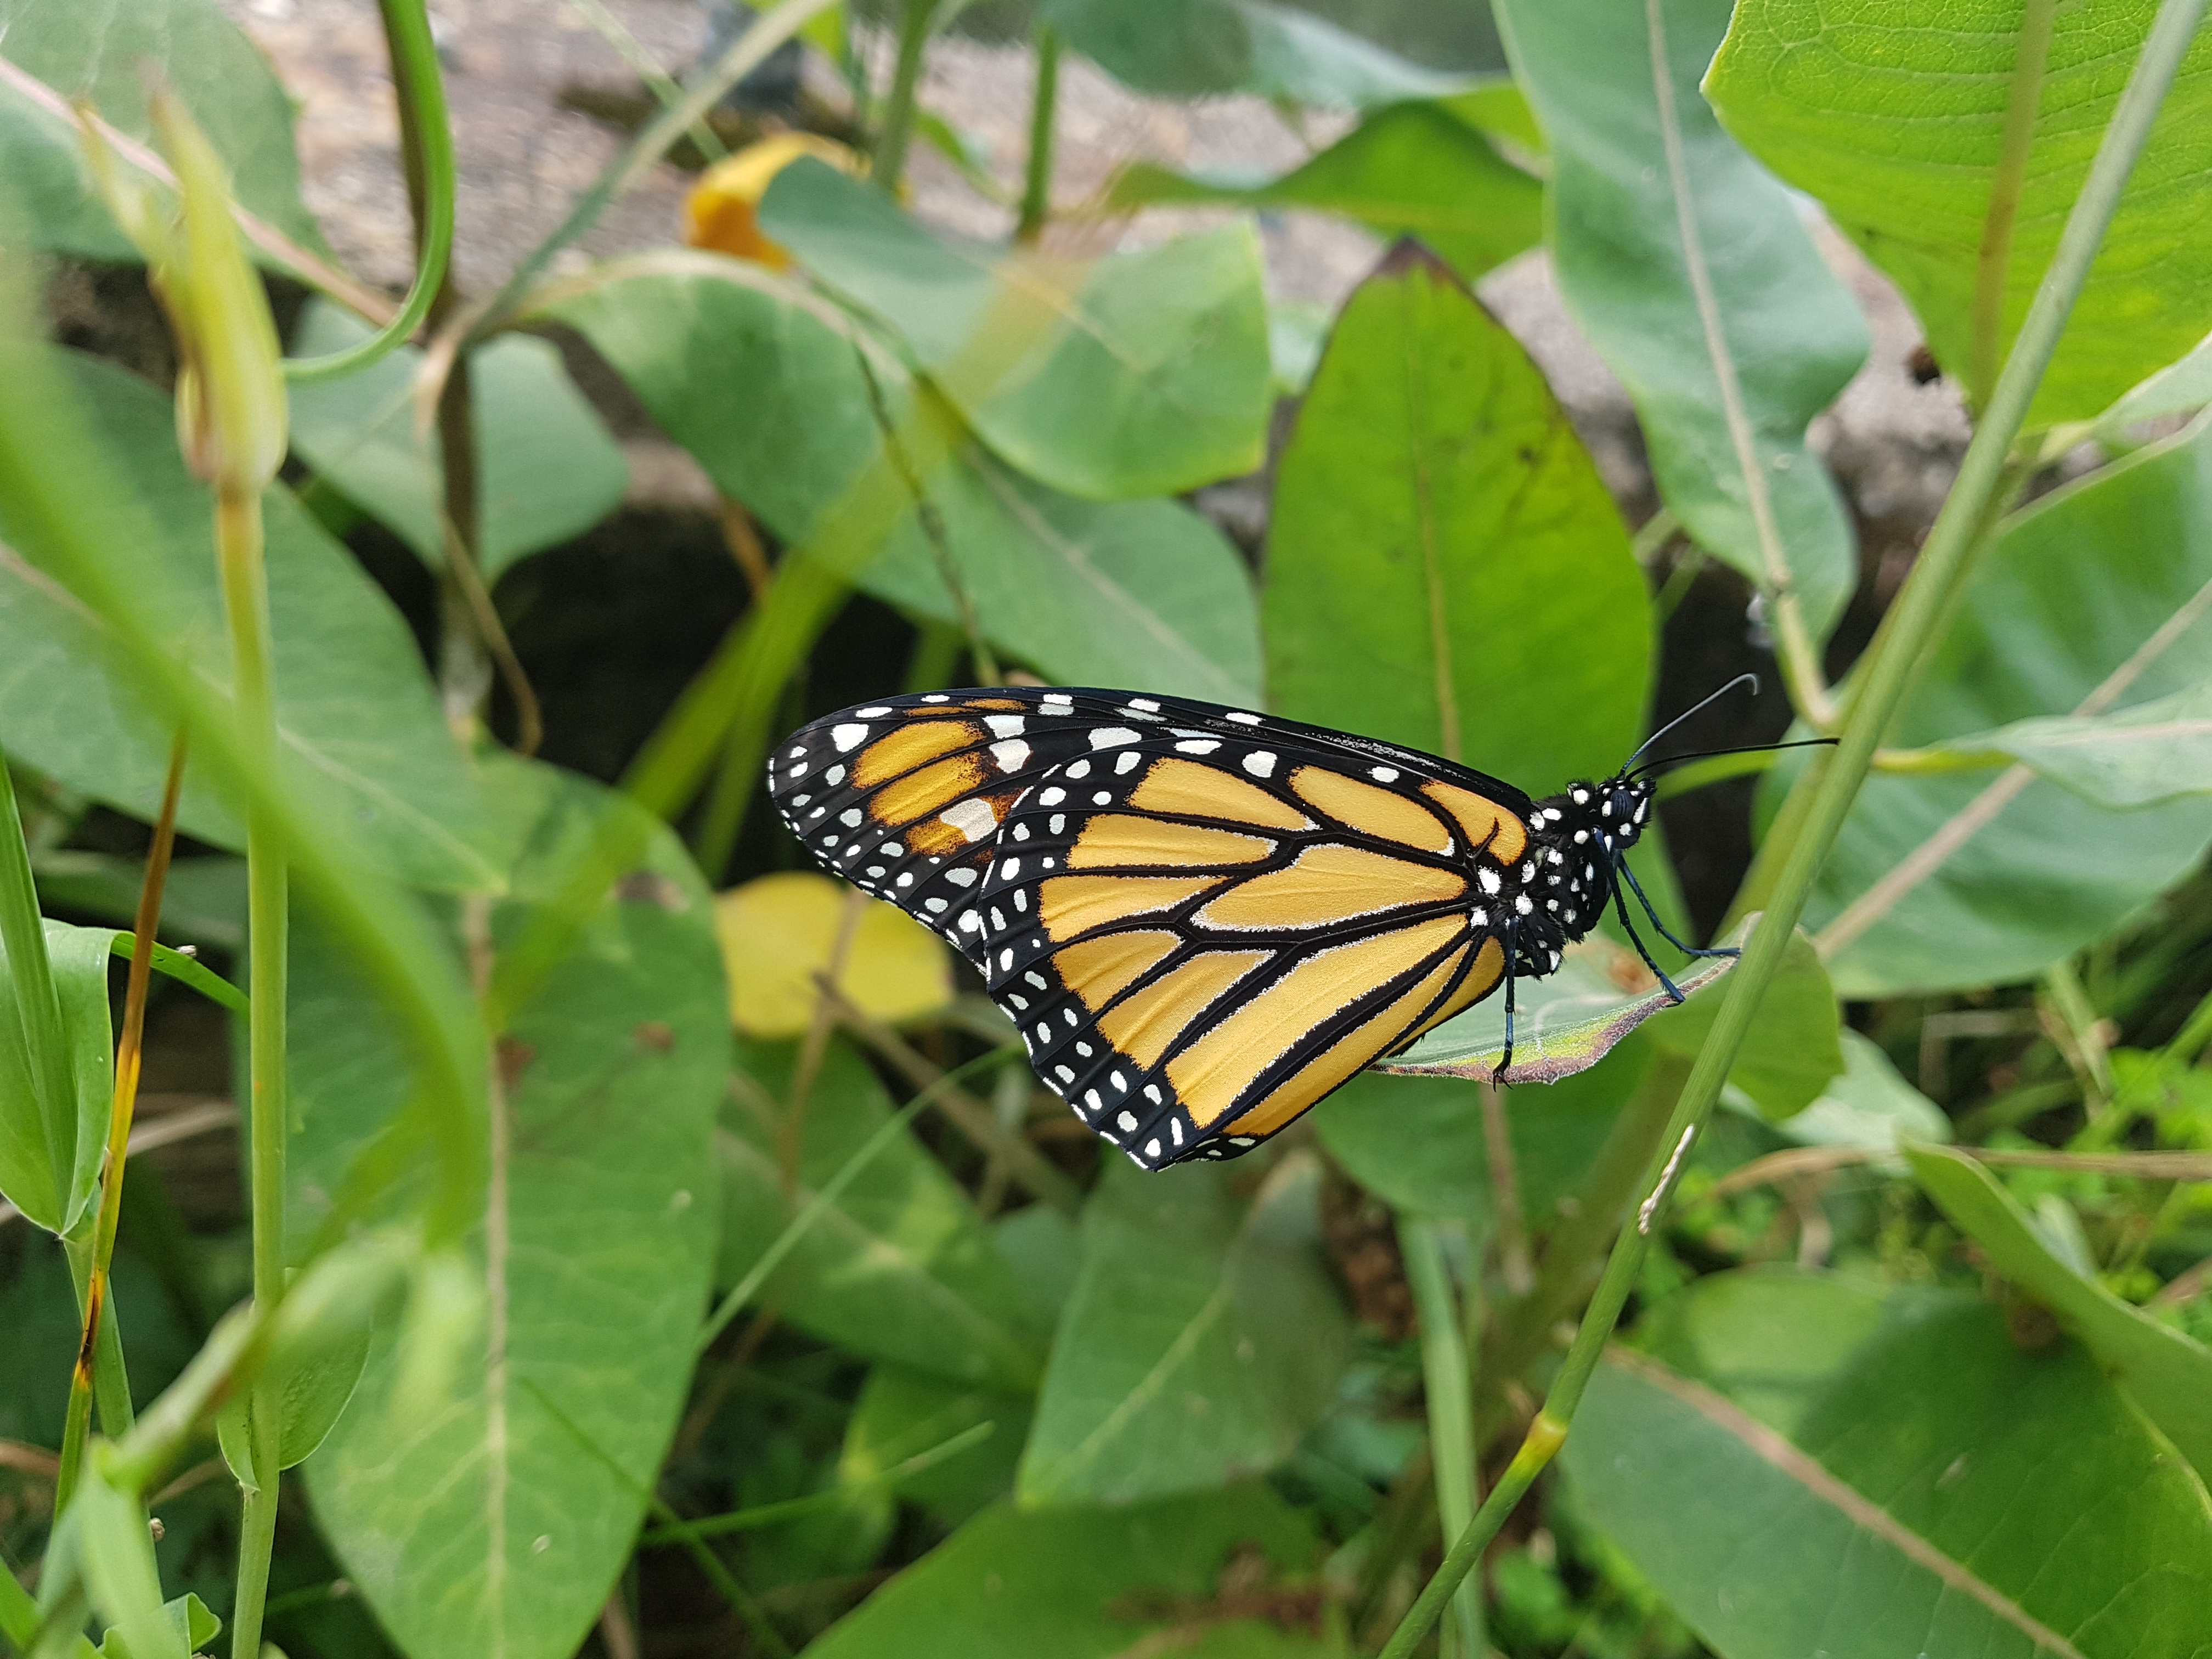
butterfly, monarch, plant, insect, summer, pollinator, arthropod, leaf, moths and butterflies, terrestrial plant, wing, viceroy butterfly, invertebrate, grass, macro photography, monarch butterfly, wildlife, brush footed butterfly, plant stem, moth, terrestrial animal, lycaenid, riodinidae, pieridae